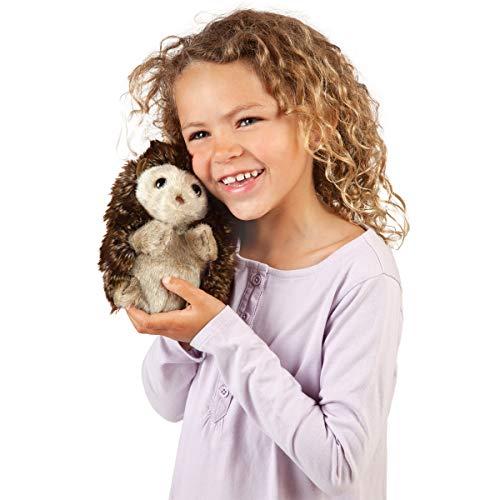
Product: Folkmanis Hedgehog Hand Puppet
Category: Toys & Games | Stuffed Animals & Plush Toys | Stuffed Animals & Teddy Bears
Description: Easily animate the antics of this engaging Hedgehog plush hand puppet.
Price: $19.07
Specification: ProductDimensions:5x5x7inches|ItemWeight:3.84ounces|ShippingWeight:4ounces(Viewshippingratesandpolicies)|DomesticShipping:ItemcanbeshippedwithinU.S.|InternationalShipping:ThisitemcanbeshippedtoselectcountriesoutsideoftheU.S.LearnMore|ASIN:B0007QO47C|Itemmodelnumber:2192|Manufacturerrecommendedage:36months-15years